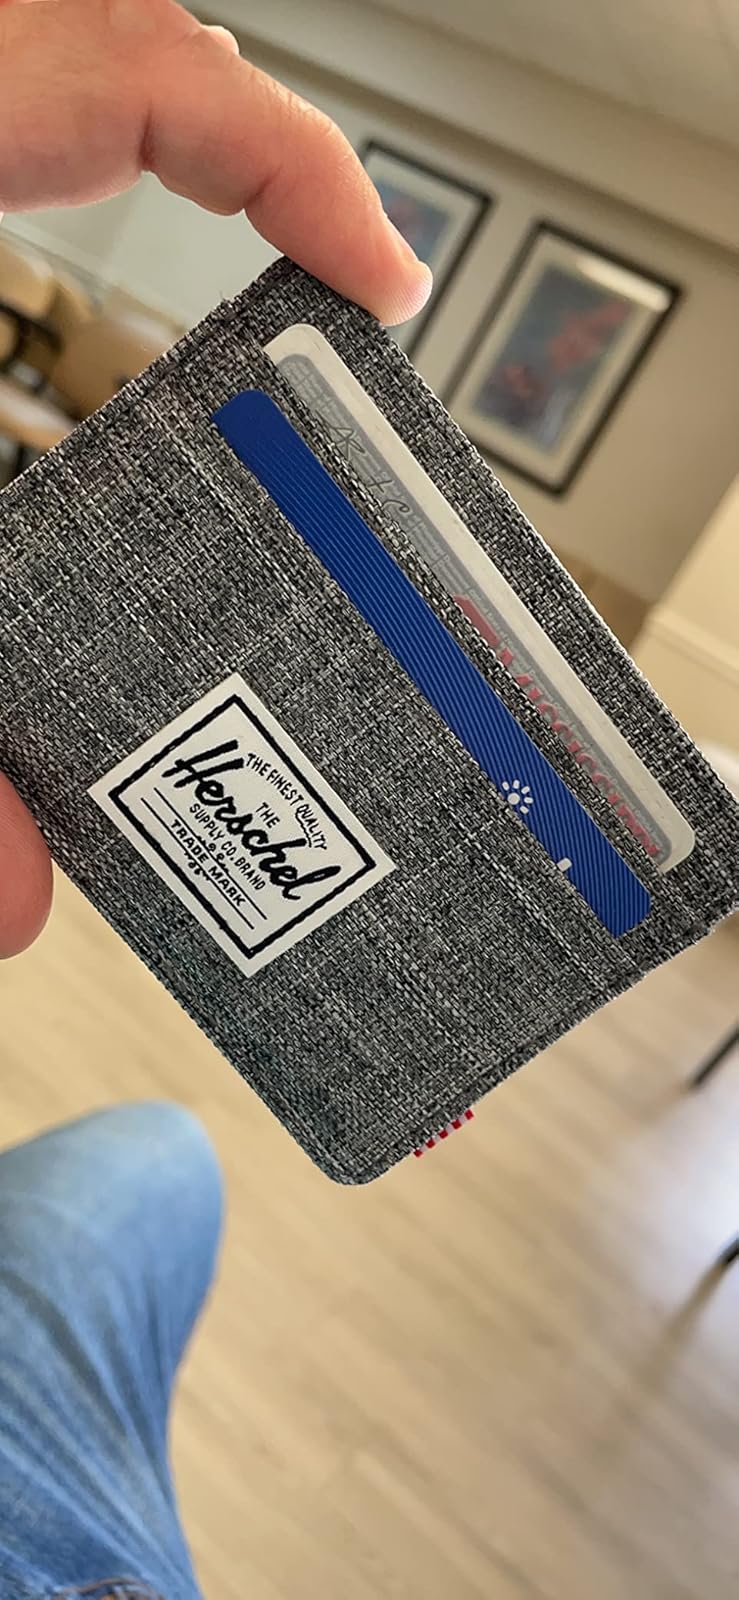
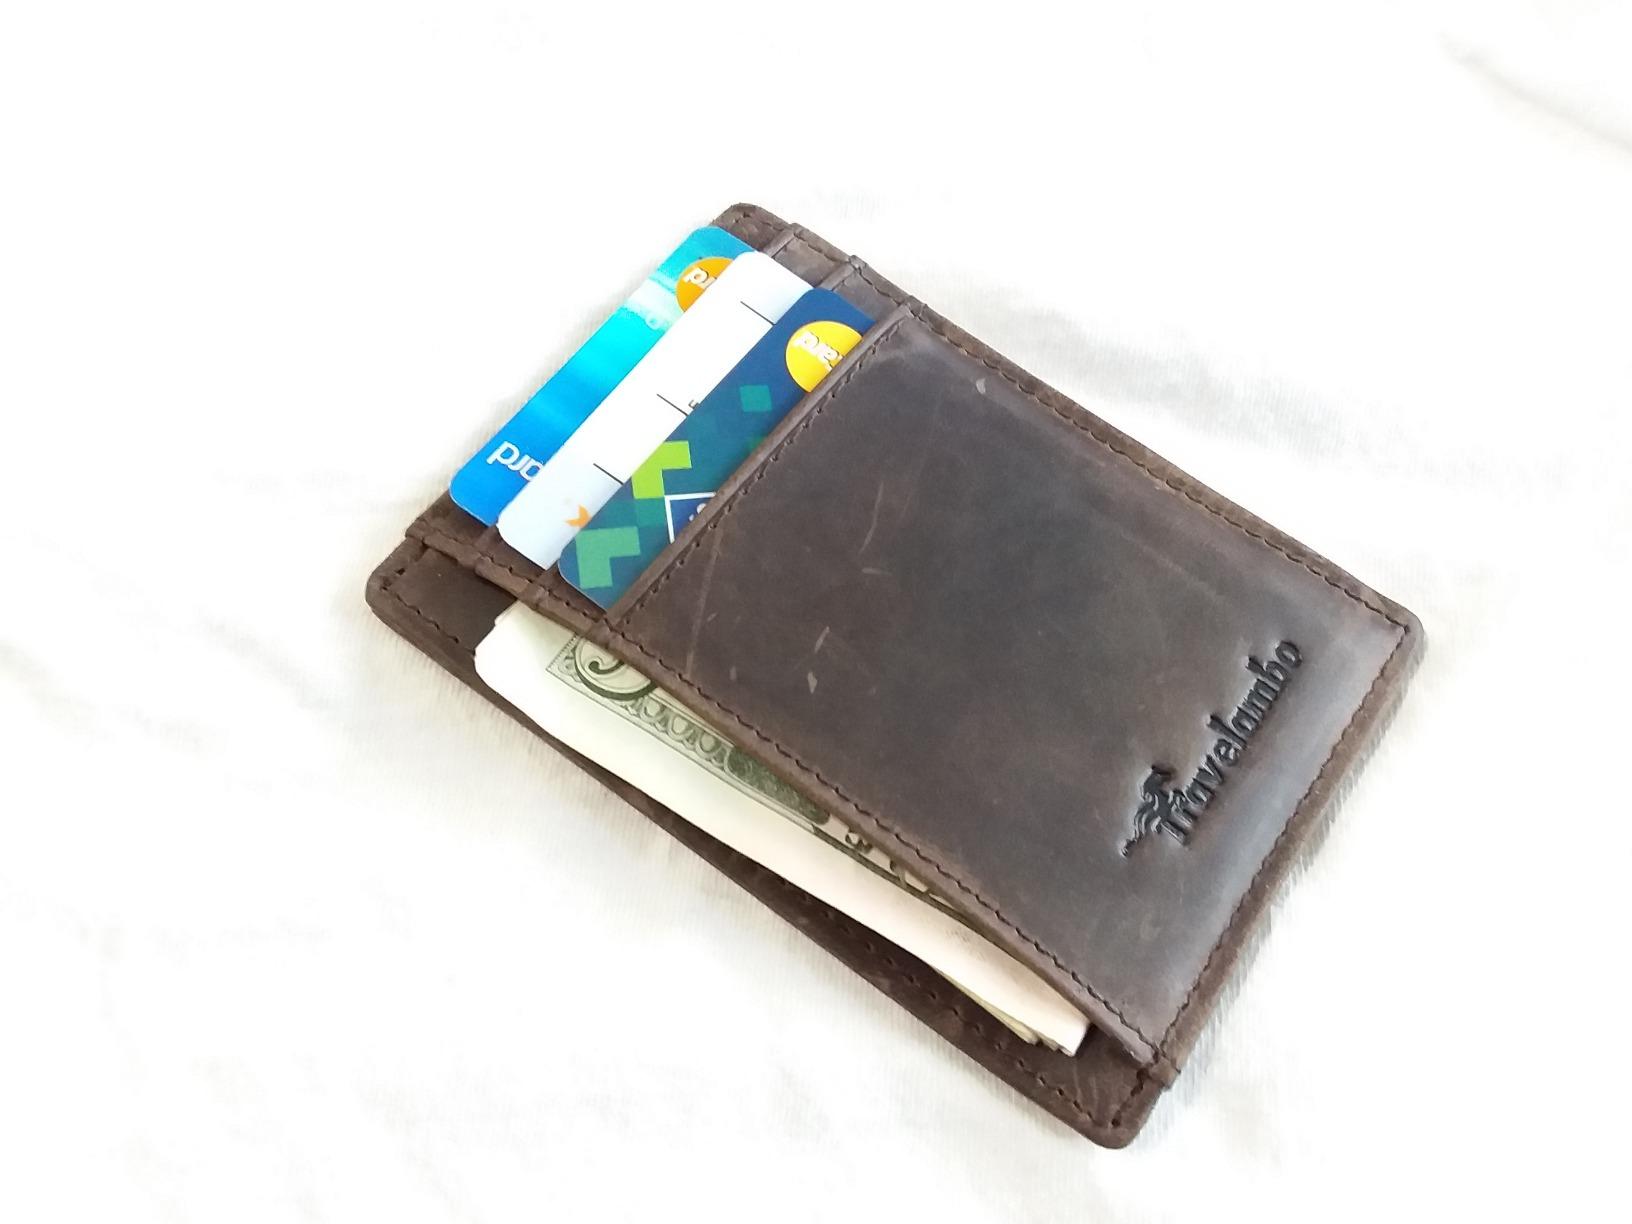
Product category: accessories_wallet
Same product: no